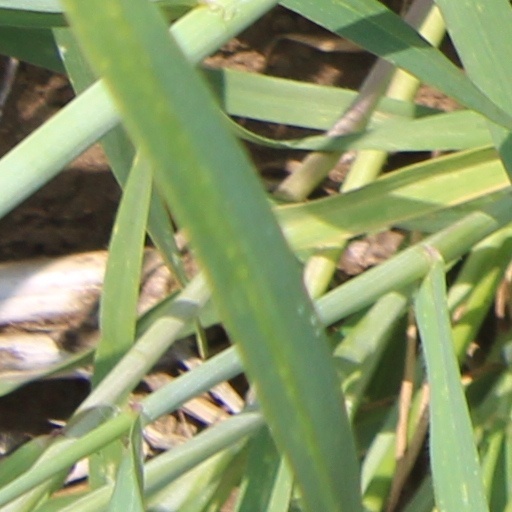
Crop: wheat